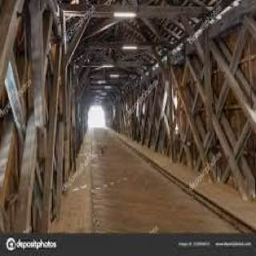
Old Rhine Bridge